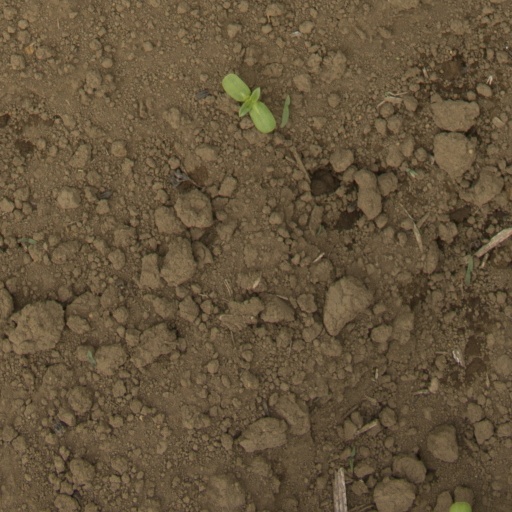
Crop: Jerusalem artichoke